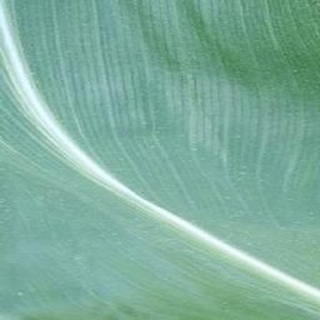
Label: healthy_corn